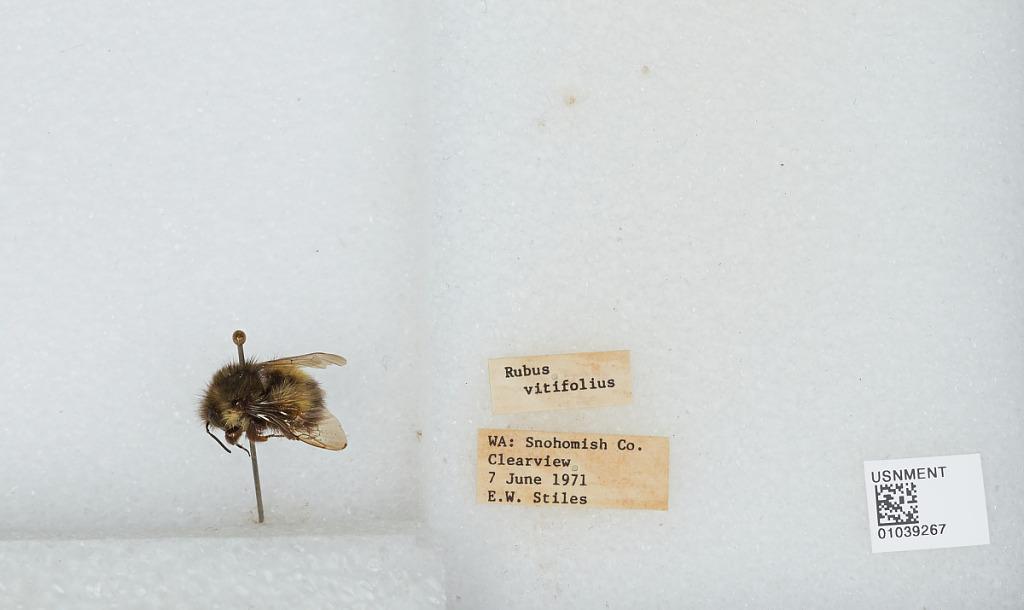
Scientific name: Bombus (Pyrobombus) sitkensis Nylander
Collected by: E. Stiles
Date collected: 1971-6-7
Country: United States
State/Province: Washington
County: Snohomish
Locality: Clearview
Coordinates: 47.8292, -122.145